Turbo (Polish band)

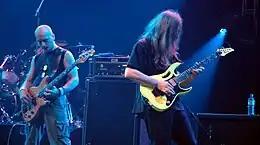
Turbo at Metalmania 2005 in Poland

With 1989 came several changes in the line-up – Bogusz Rutkiewicz quit, Andrzej Łysów took bass instead of guitar, and Acid Drinkers' Robert "Litza" Friedrich became the new guitarist. Influenced by Anthrax, Flotsam and Jetsam and Wolf Spider the musicians recorded "Epidemie" (later English edition, "Epidemic"), a highly technical thrash album.